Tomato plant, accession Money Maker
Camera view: vertical (180 deg); turntable rotation: 60 degrees
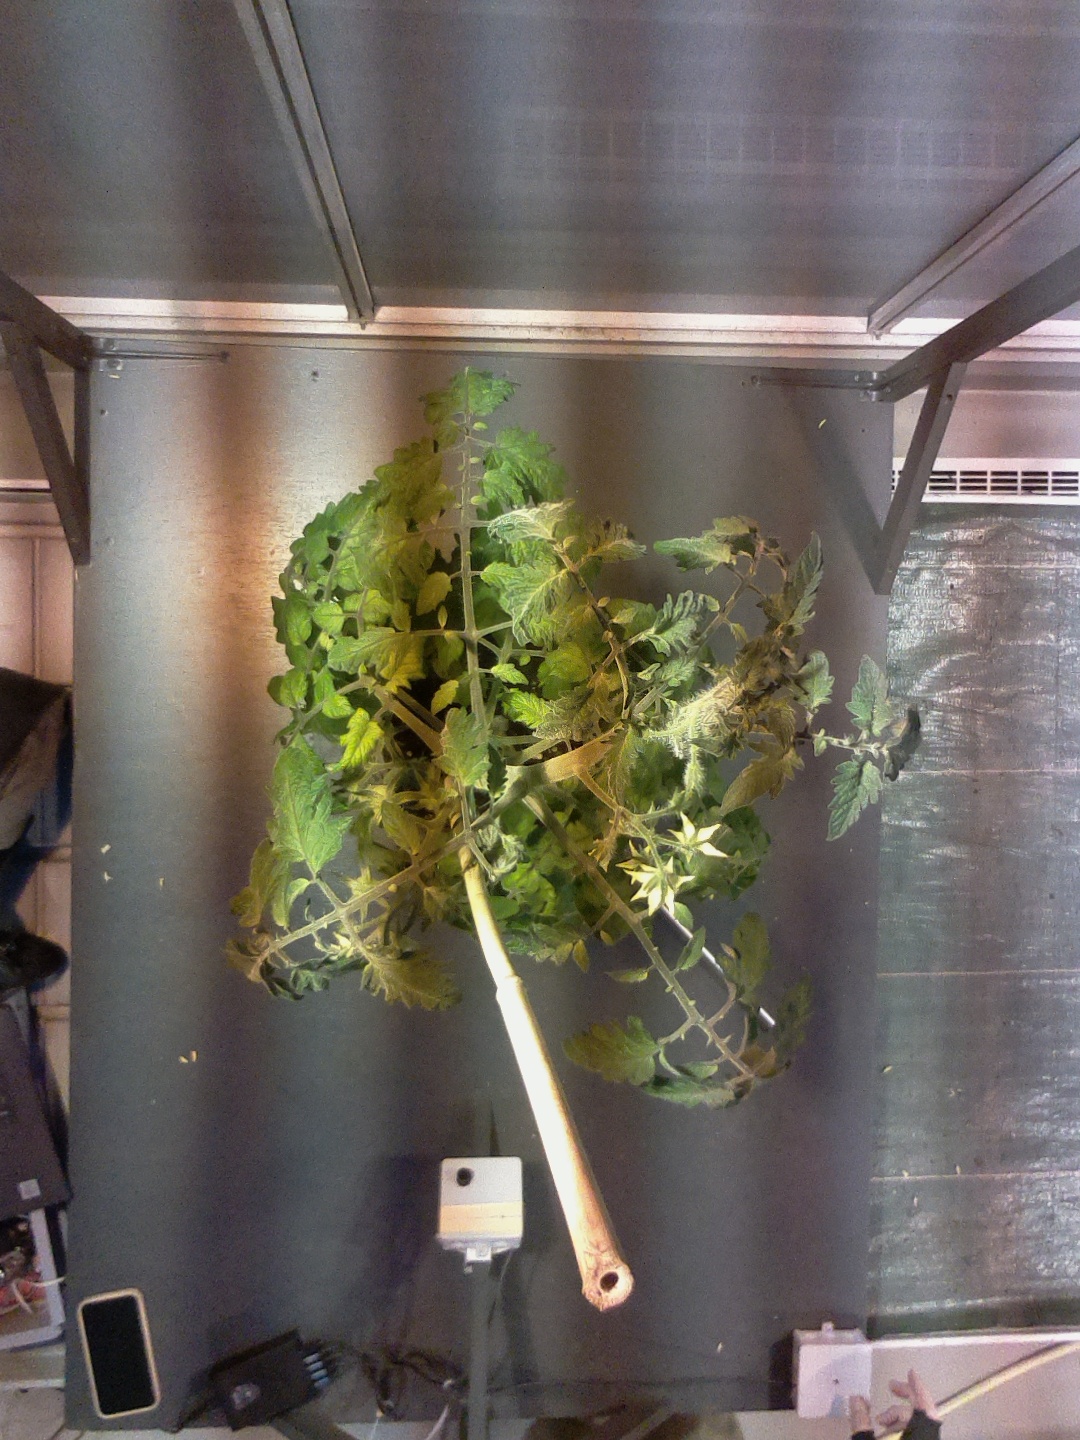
BBCH growth stage 71: 10%-20% of final fruit size